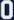
Number: 0